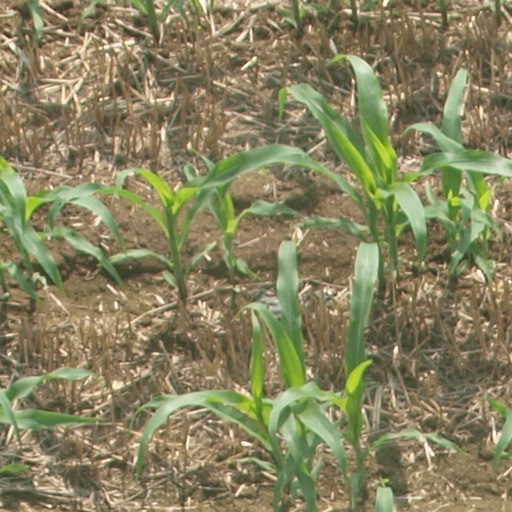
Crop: maize; corn